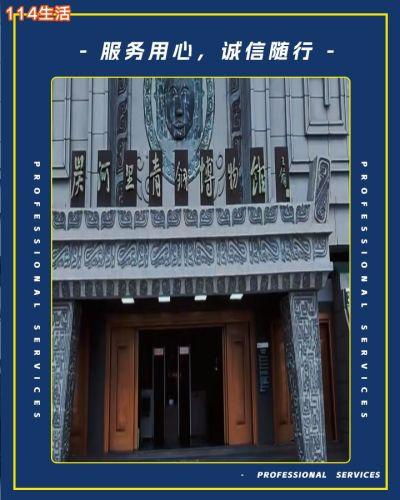
地标名称：炭河里青铜博物馆
所在城市：长沙市·宁乡市